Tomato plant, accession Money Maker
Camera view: horizontal (90 deg, fisheye); turntable rotation: 180 degrees
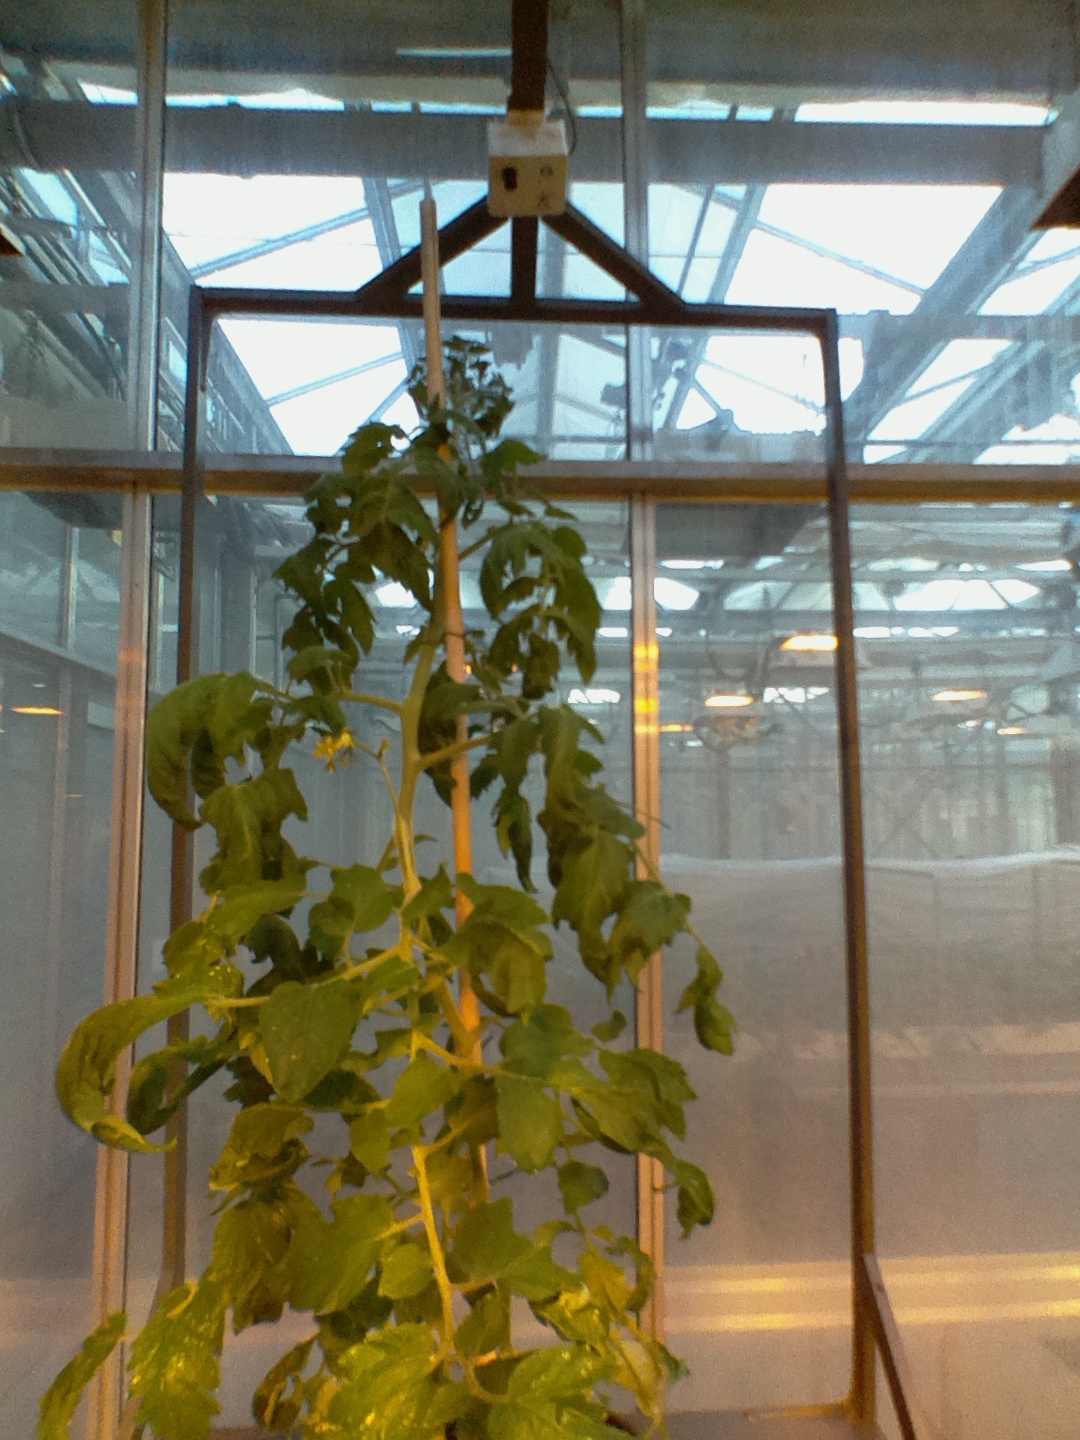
BBCH growth stage 63: 30%-40% of flowers open